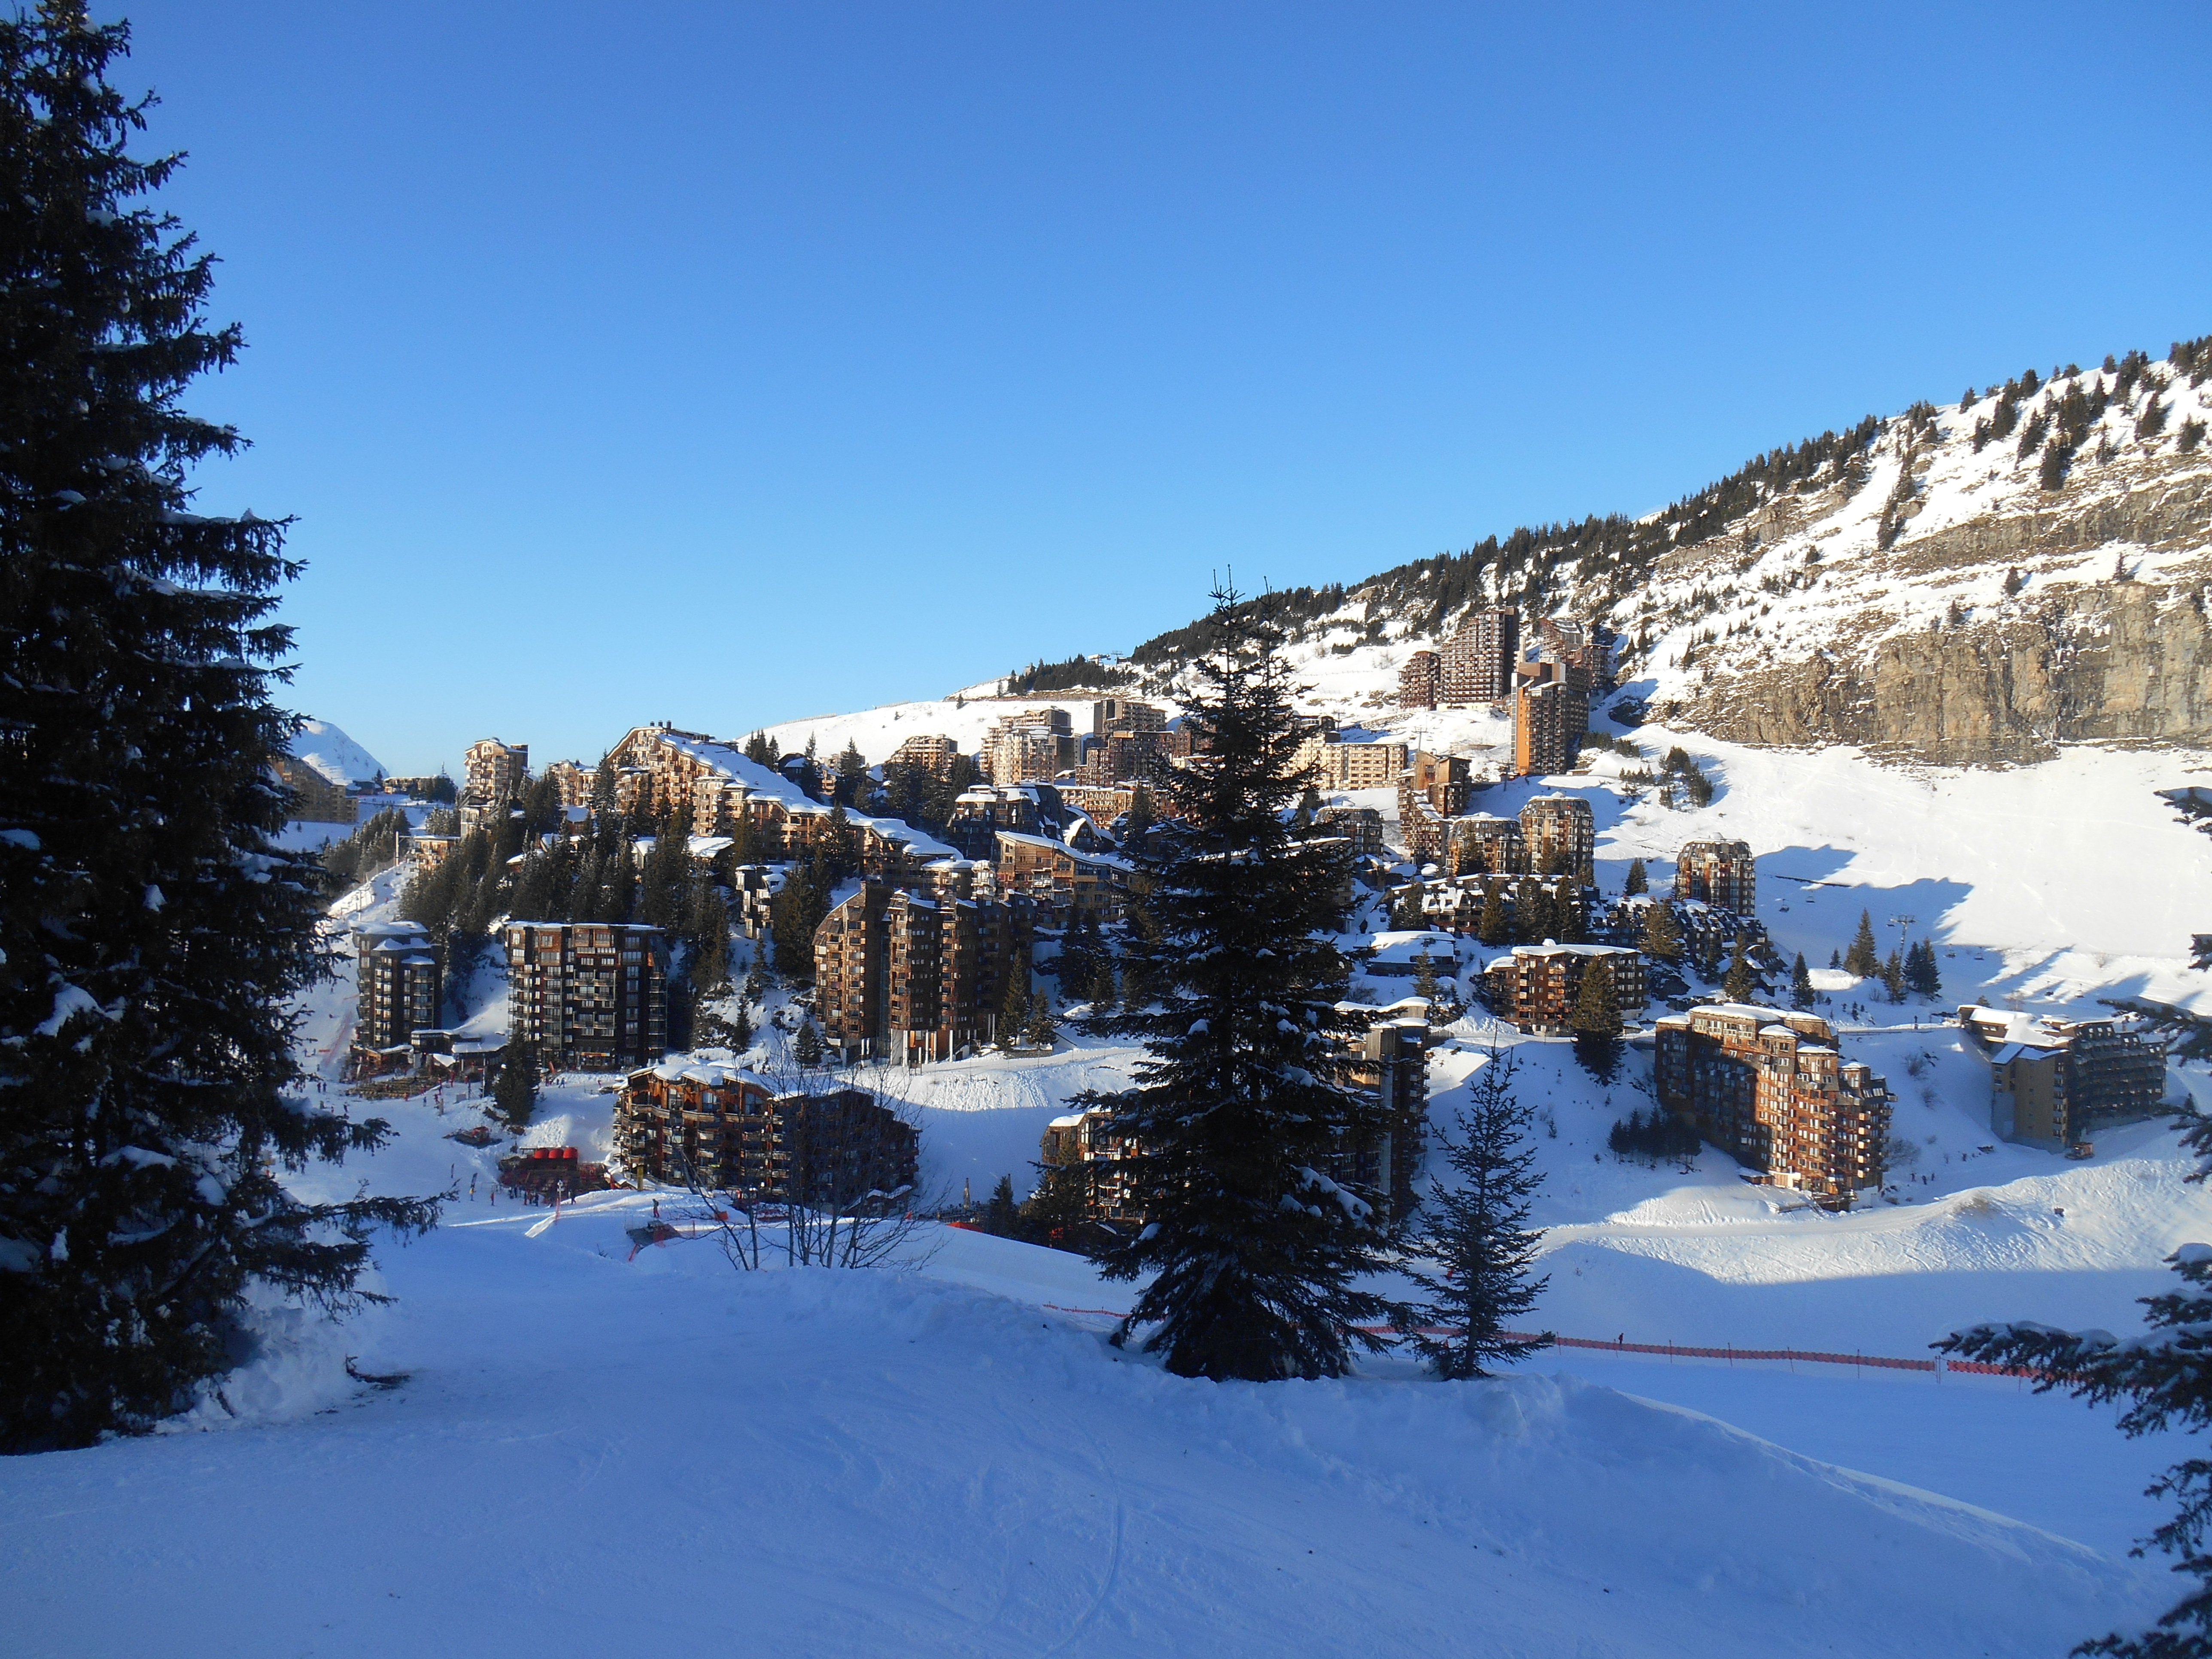
landscape, tree, mountain, snow, winter, white, mountain range, village, france, europe, scenery, weather, alpine, blue, skiing, tourism, season, trees, winter sport, sunny, mountainside, resort, alps, cliffs, ski, scene, alpes, piste, ski area, avoriaz, mountainous landforms, geological phenomenon